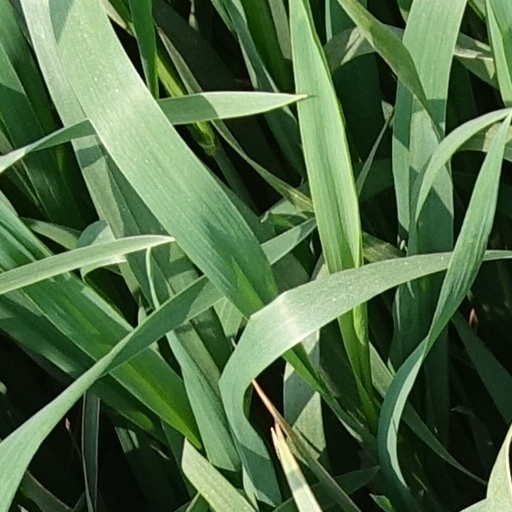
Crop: wheat